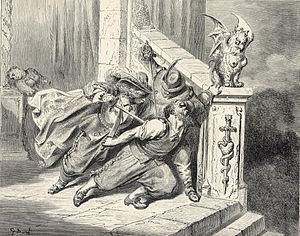
La Barbe bleue est un conte populaire, dont la version la plus célèbre est celle de Charles Perrault, parue en 1697 dans Les Contes de ma mère l'Oye. C'est également le nom du personnage central du récit.